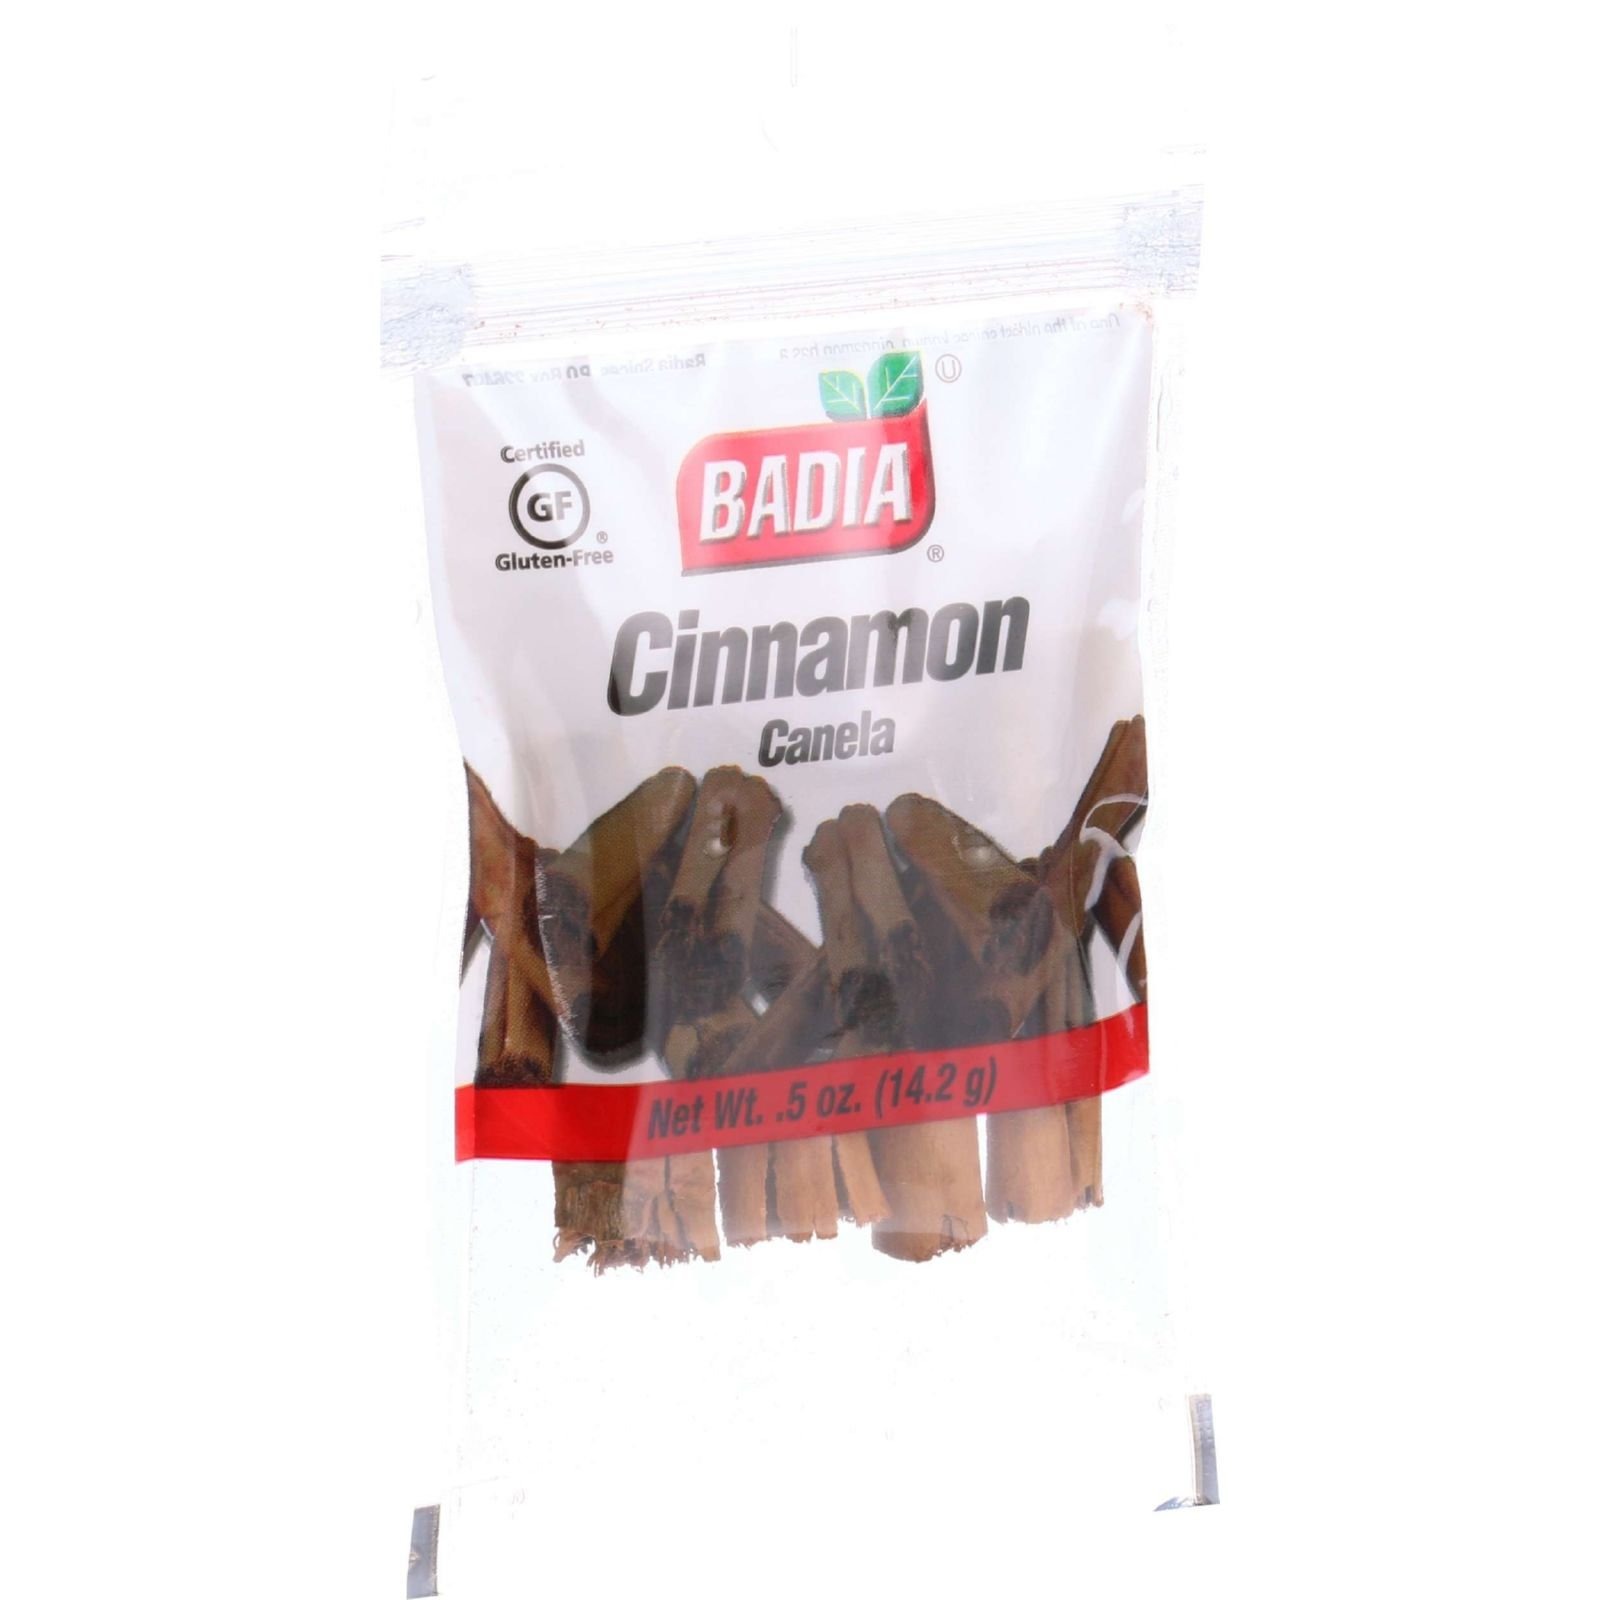
Item Name: Cinnamon Sticks – 0.5 oz
Bullet Point 1: Badia Stick
Bullet Point 2: Badia Stick
Value: 0.5
Unit: Ounce

Price: 1.19